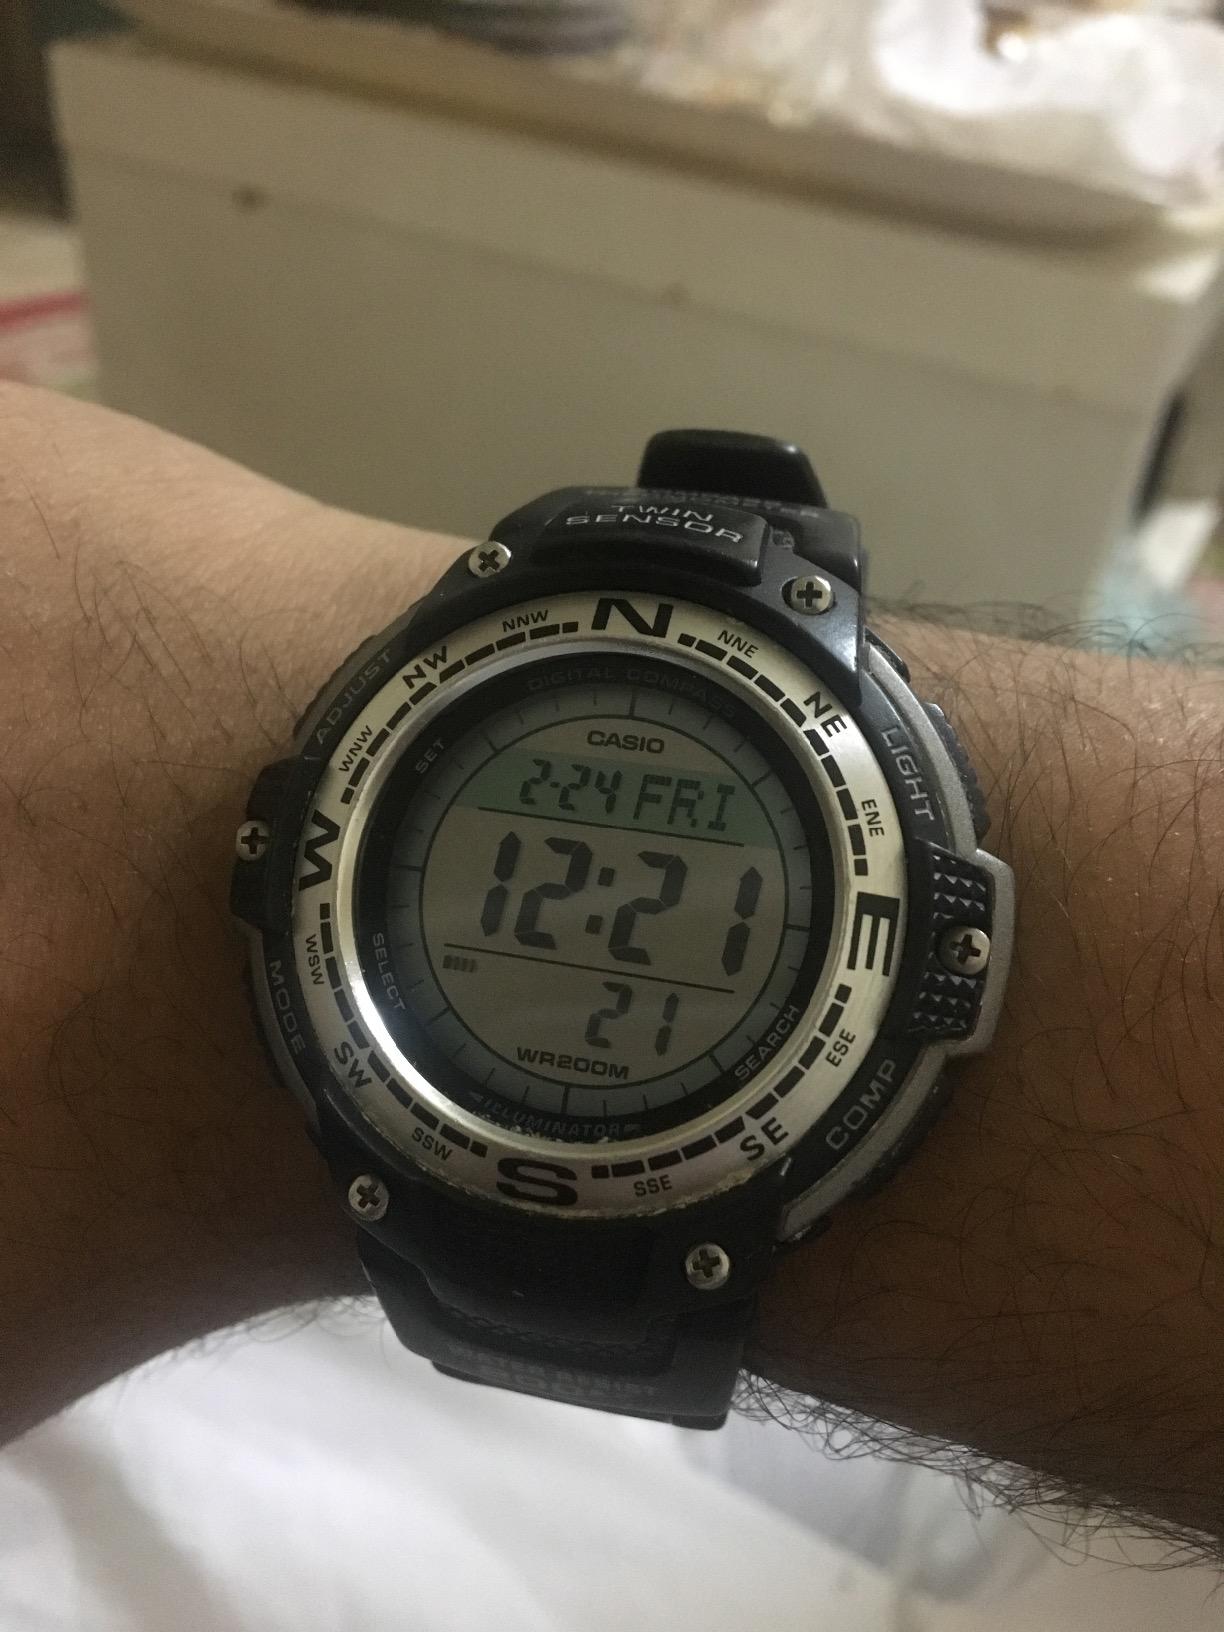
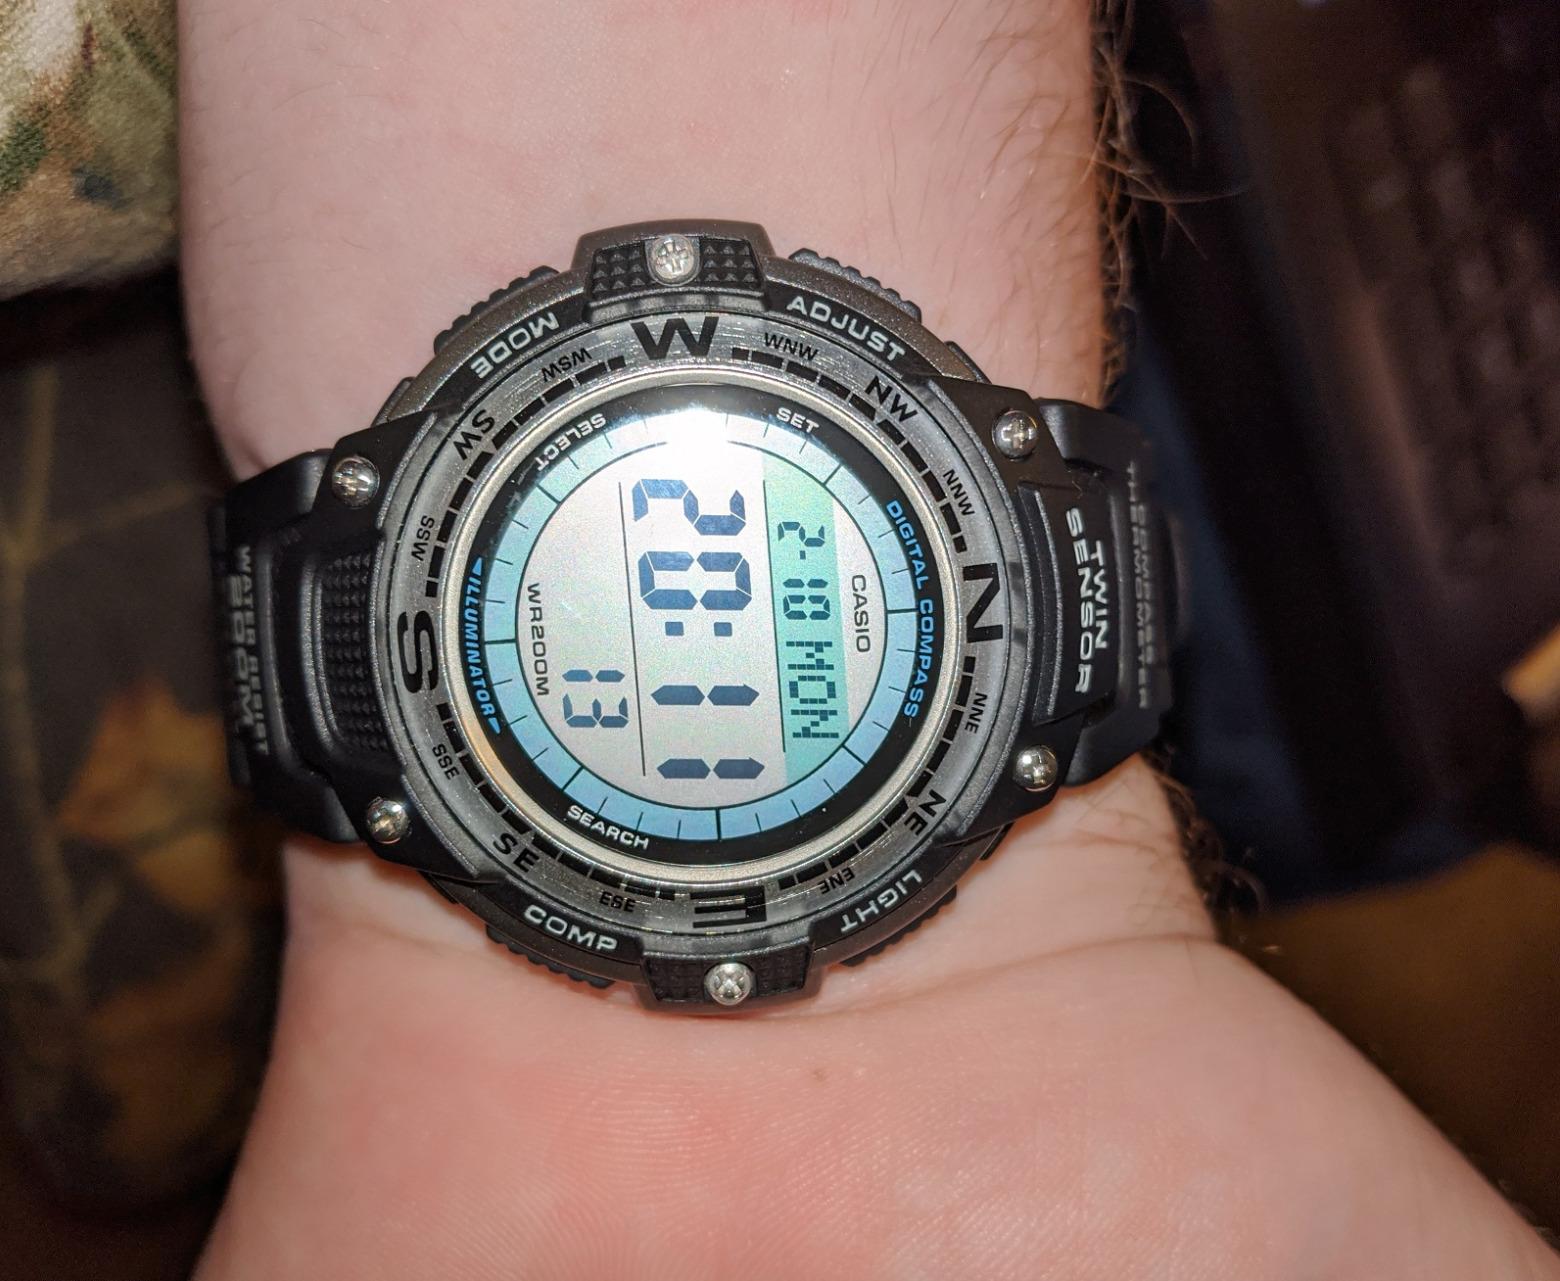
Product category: accessories_watch
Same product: yes